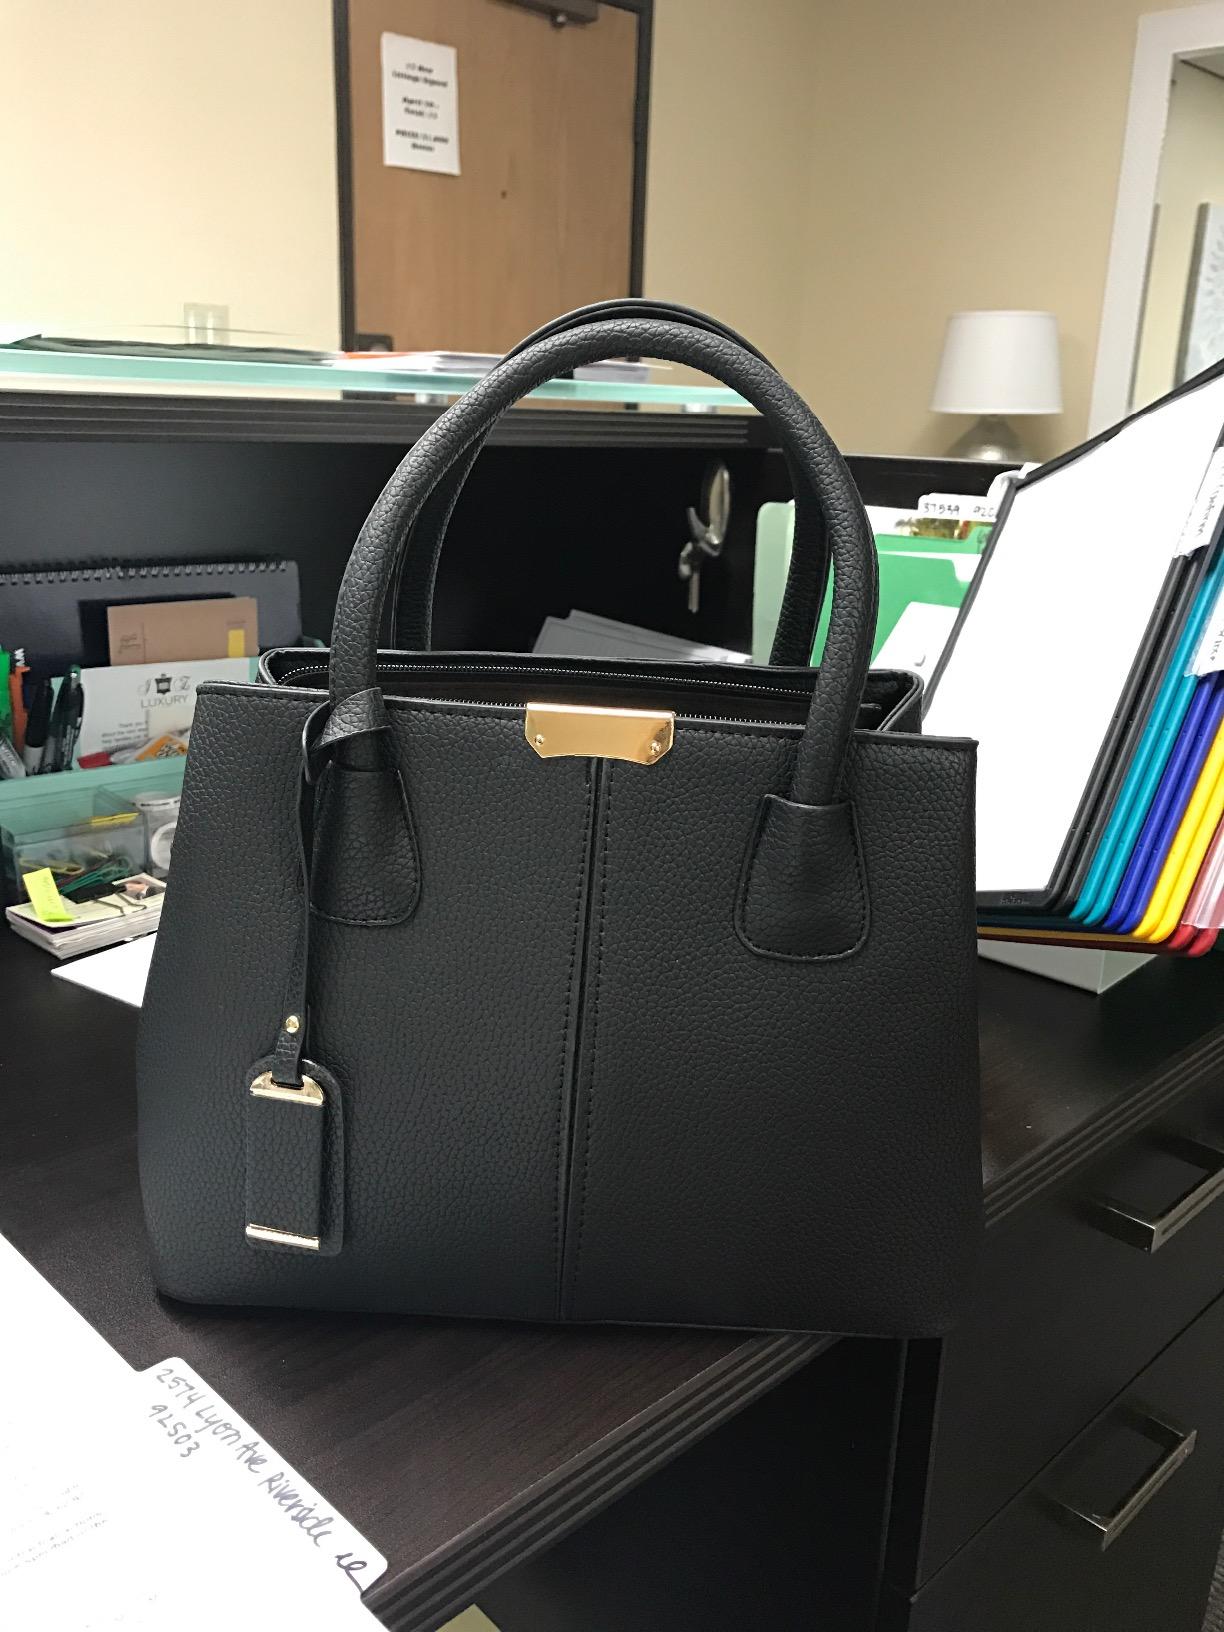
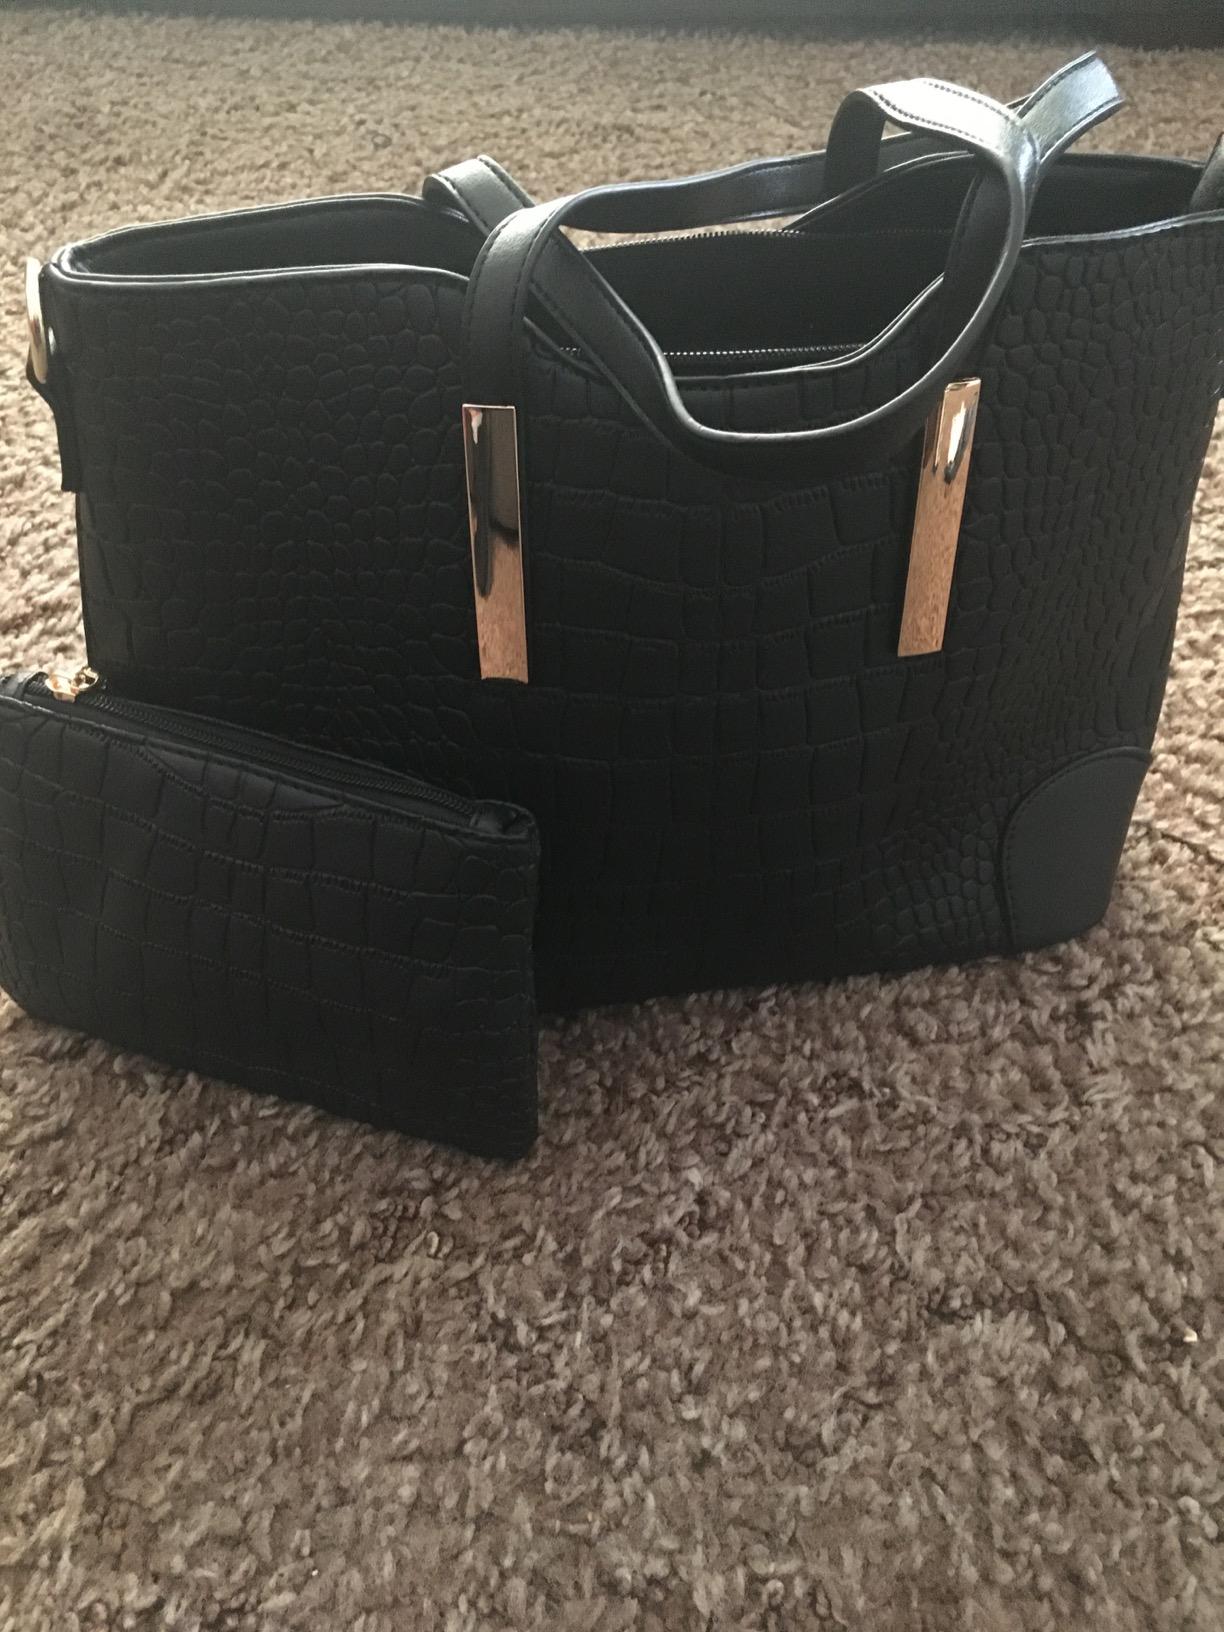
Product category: accessories_handbag
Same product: no